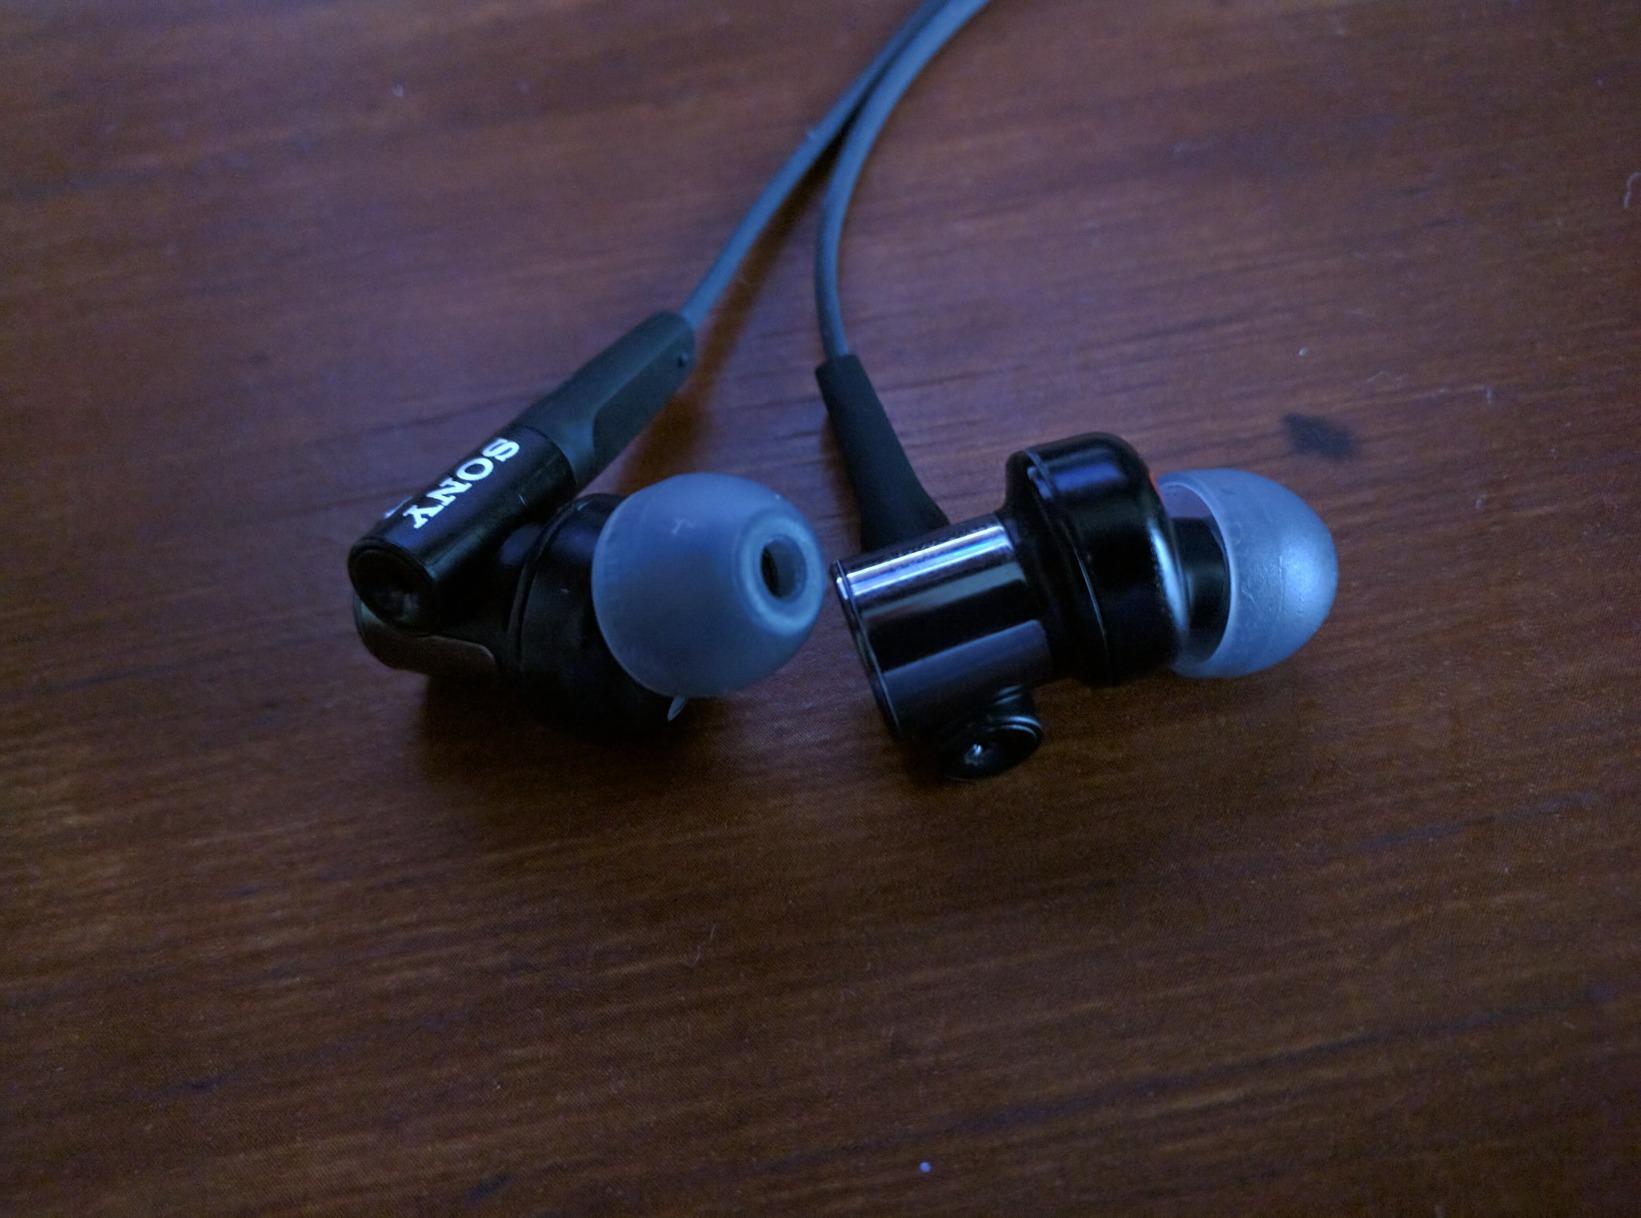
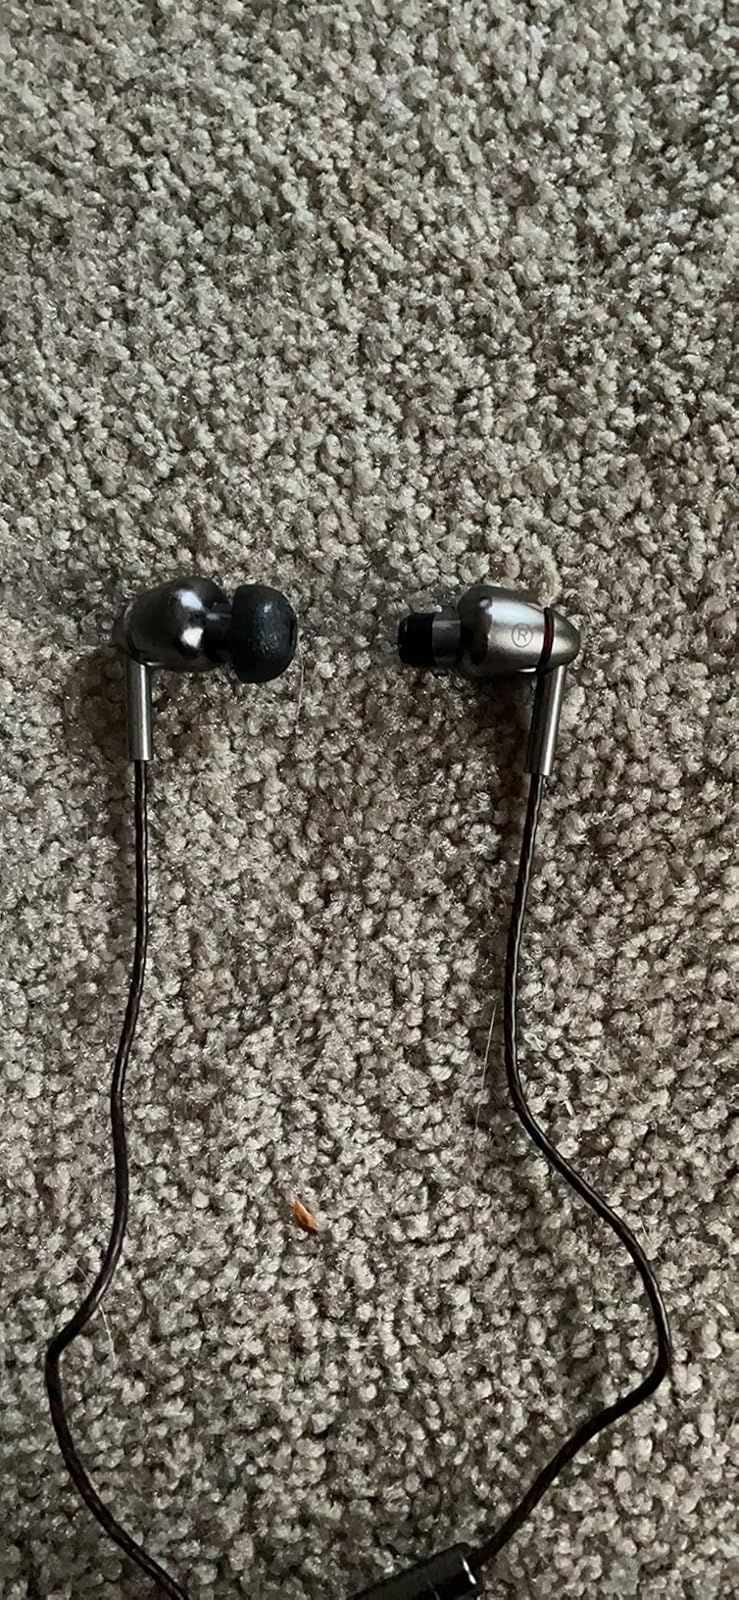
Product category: headphones
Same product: no